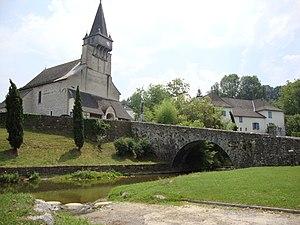
L'église Saint-Michel est une église catholique située à Ordiarp, en France.
Ordiarp est une commune française située dans le département des Pyrénées-Atlantiques, en région Nouvelle-Aquitaine.
Cet article recense les monuments historiques français classés en 1922.